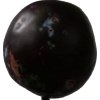
Label: plum